William Kirkpatrick (East India Company officer)

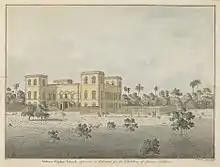
Calcutta military orphan school, converted in 1782 from a rum distillery by William Fitzpatrick of the Bengal fund

He was the eldest son of Colonel James Kirkpatrick, Madras army, and grandson of James Kirkpatrick, M.D. the author. His father was in command of the troops at Fort Marlborough, Sumatra, in 1777, and returned home in 1779. He married Katherine, daughter of Alexander Monro, by whom he had three sons—William, George, in the Bombay civil service, and James Achilles. He died at Hollydale, Kent, in 1818, aged 89.